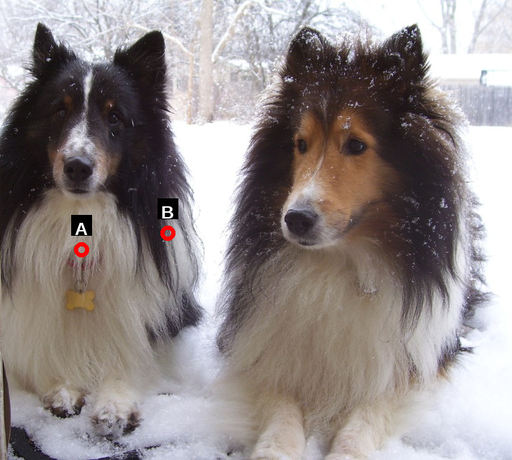
Question: Two points are circled on the image, labeled by A and B beside each circle. Which point is closer to the camera?
Select from the following choices.
(A) A is closer
(B) B is closer
Answer: A